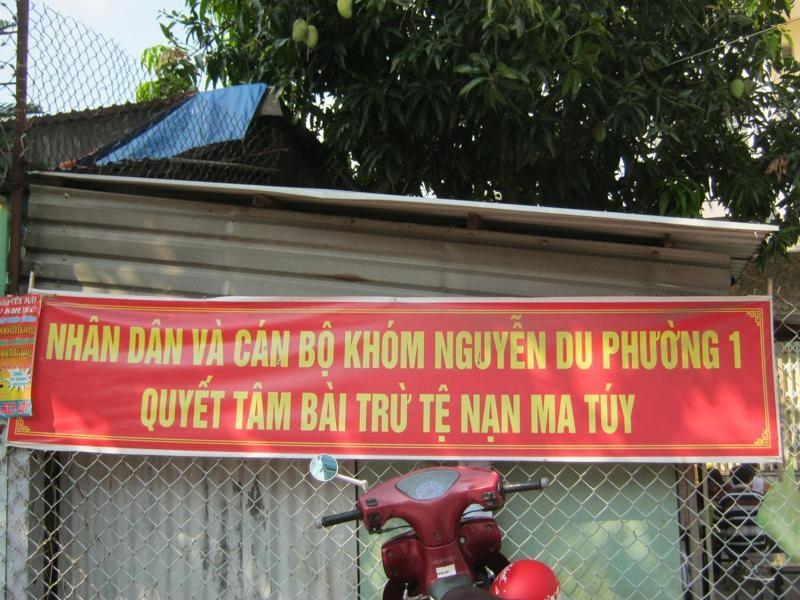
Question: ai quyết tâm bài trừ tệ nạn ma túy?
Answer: nhân dân và cán bộ khóm nguyễn du phường 1